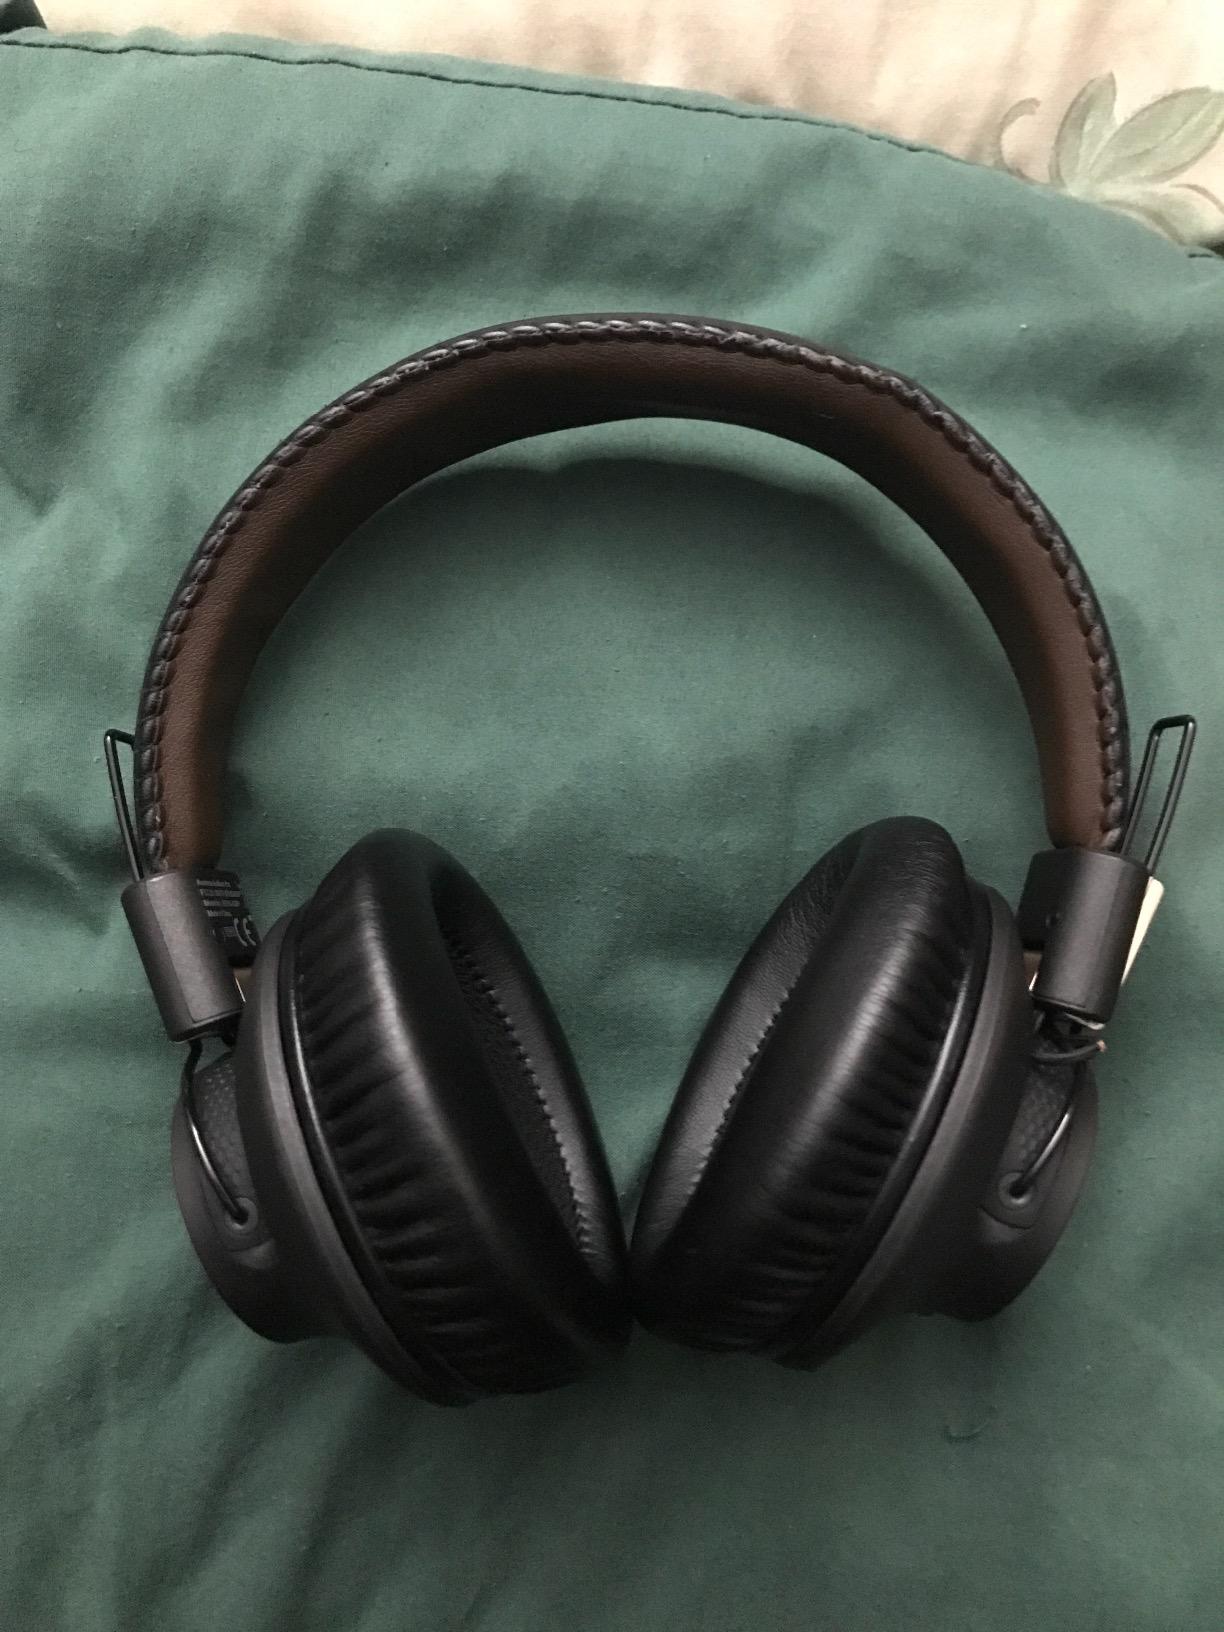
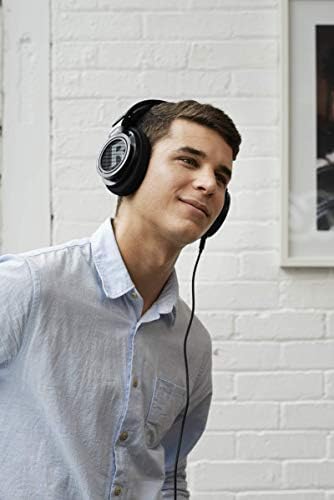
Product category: headphones
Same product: no